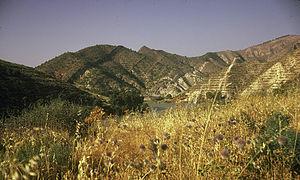
Collines en périphérie du Petit barrage de Sig (8 juin 1974) A noter
Sig est une commune d'Algérie de la wilaya de Mascara, située à 50 km d'Oran à l'ouest de l'Algérie.